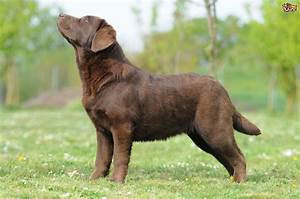
Label: cane